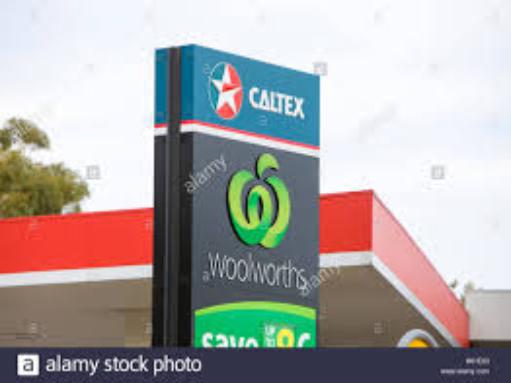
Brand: caltex woolworths
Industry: Others